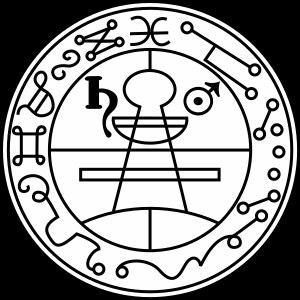
Le Lemegeton Clavicula Salomonis, ou la petite clé de Salomon, ou simplement Lemegeton, est un traité de magie rituelle, anonyme, en anglais, de la seconde moitié du XVIIᵉ siècle. Il s'agit, dans sa version complète, d'une compilation et d'une refonte de cinq textes, prêtés au roi des Juifs Salomon, ayant auparavant circulé de façon indépendante. Ce recueil participe d'une longue tradition d'œuvres décrivant ce roi comme un sorcier ayant reçu à l'origine ses pouvoirs de Dieu.